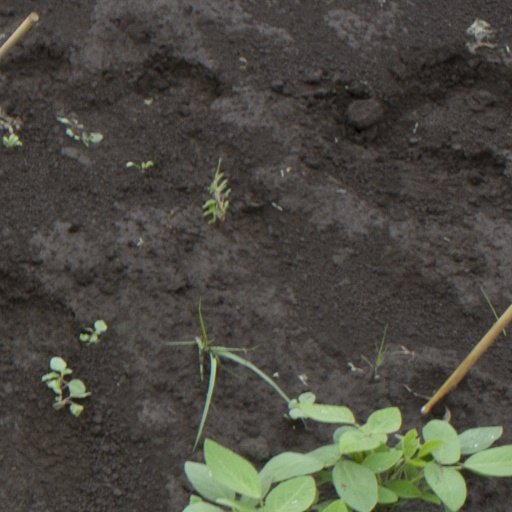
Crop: soybean